Schwarzenfeld Castle

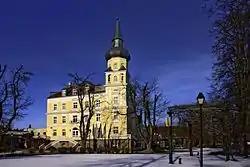
Schwarzenfeld Castle, 2009

Schwarzenfeld Castle is a historic castle in Schwarzenfeld in the district of Schwandorf in Upper Palatinate of Bavaria, Germany. It was the home of noble Holnstein family, including Count Maximilian von Holnstein, a close advisor to King Ludwig II of Bavaria.